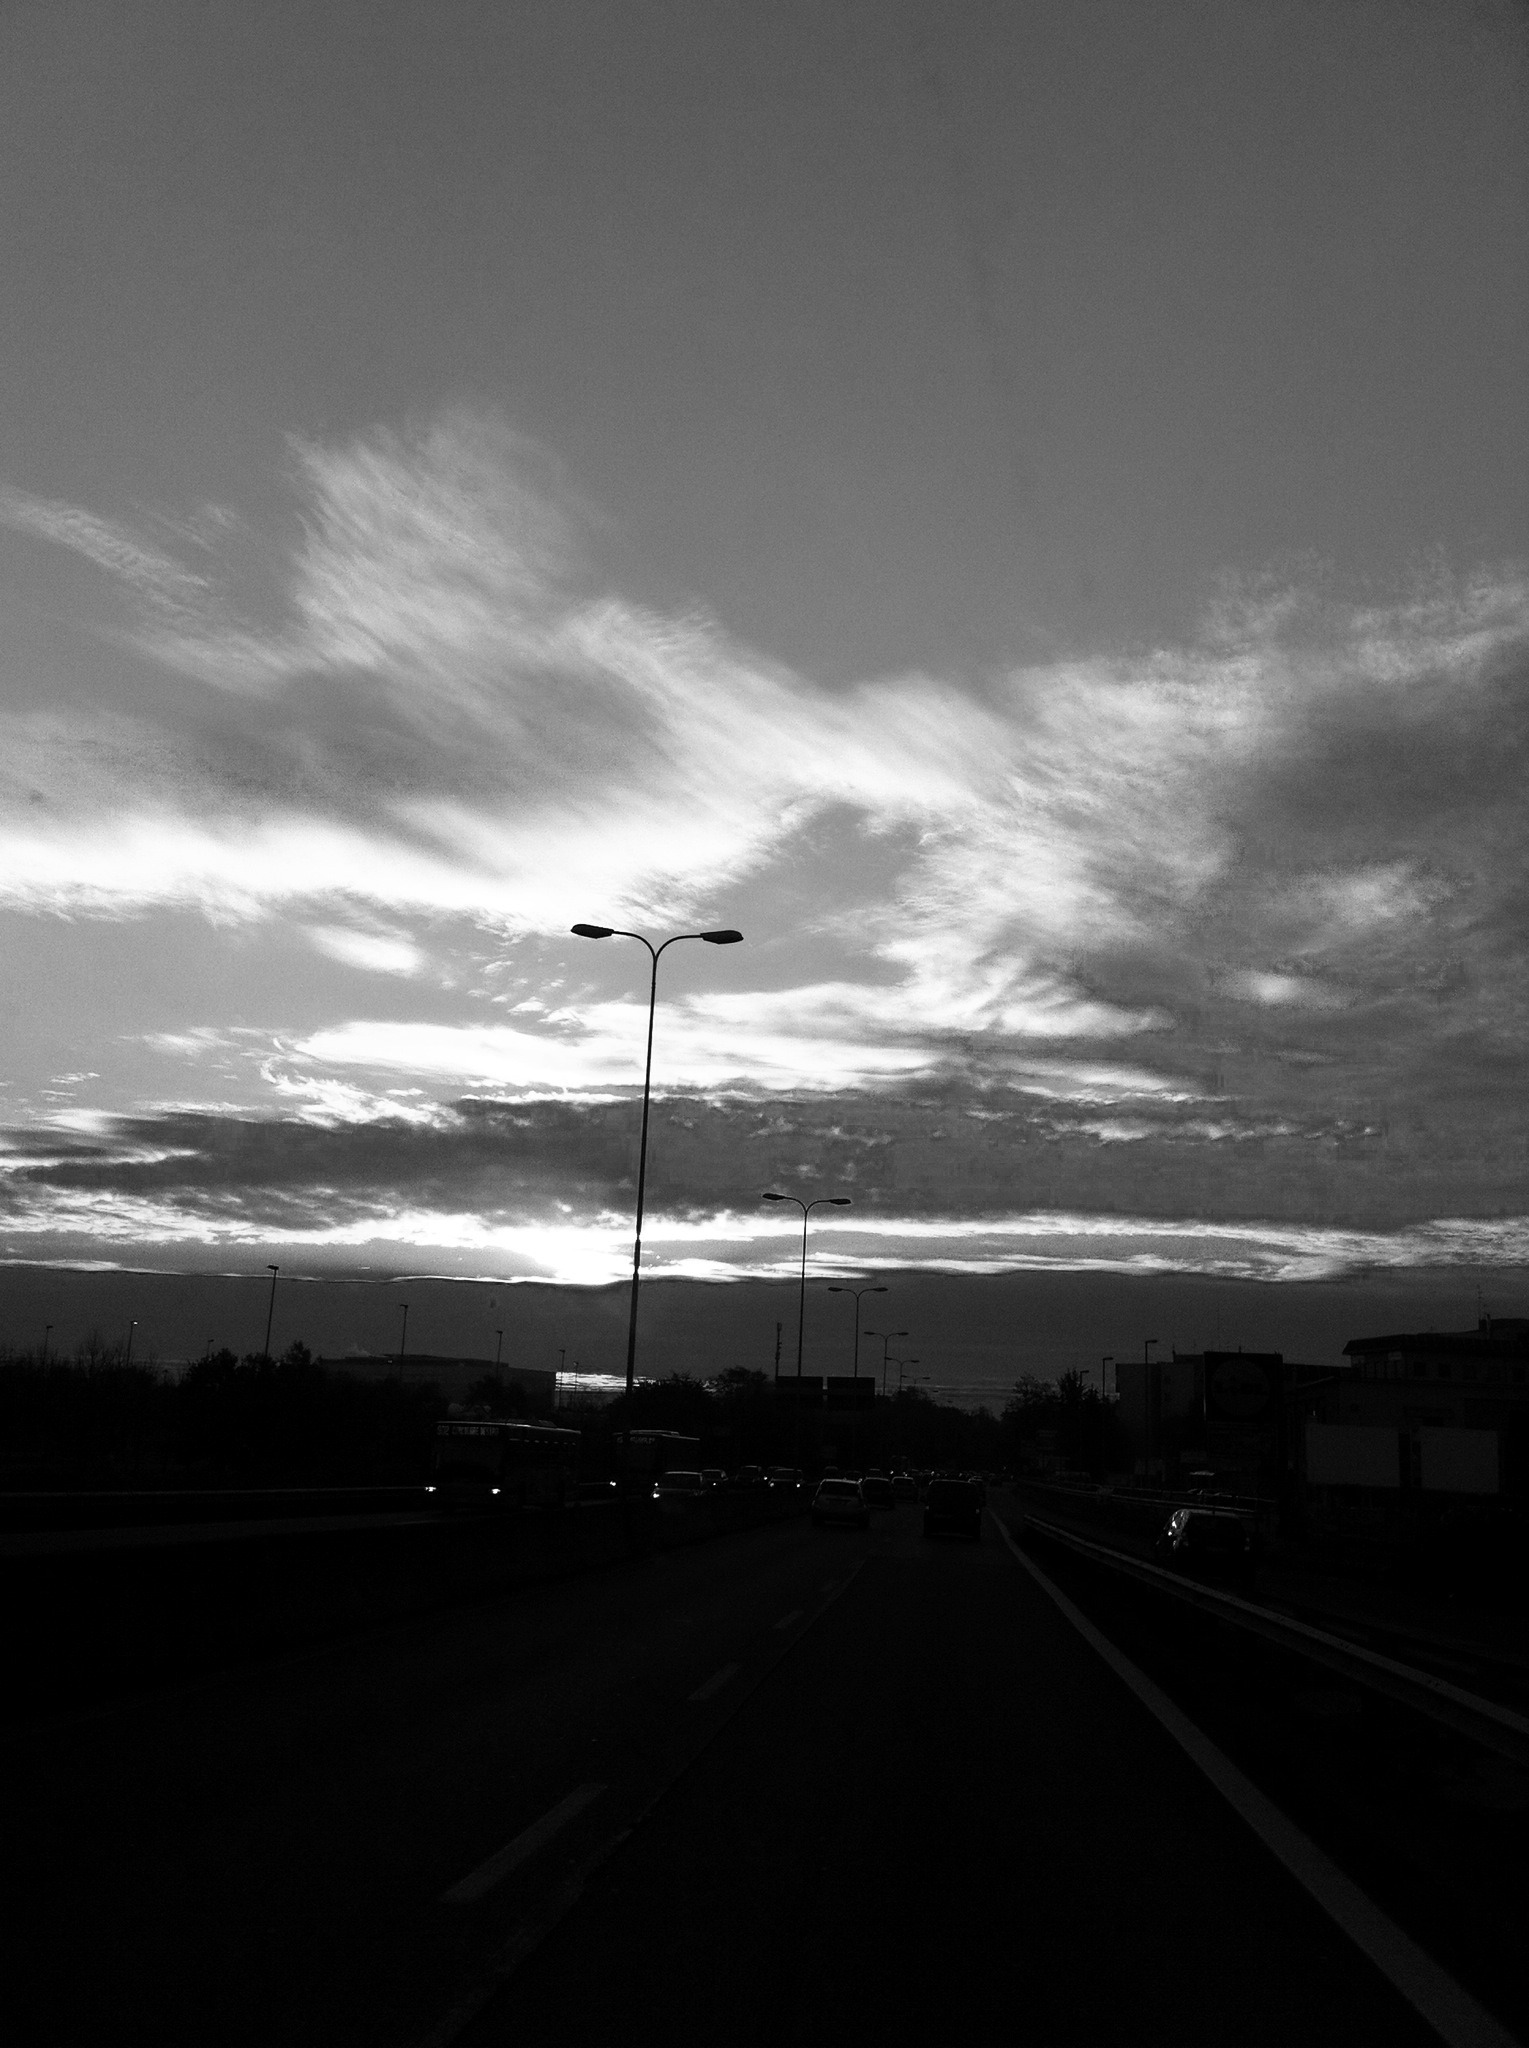
horizon, light, cloud, black and white, sky, sunset, white, traffic, sunlight, morning, wind, dawn, city, atmosphere, dusk, evening, line, weather, darkness, black, monochrome, meteorological phenomenon, monochrome photography, atmospheric phenomenon, atmosphere of earth